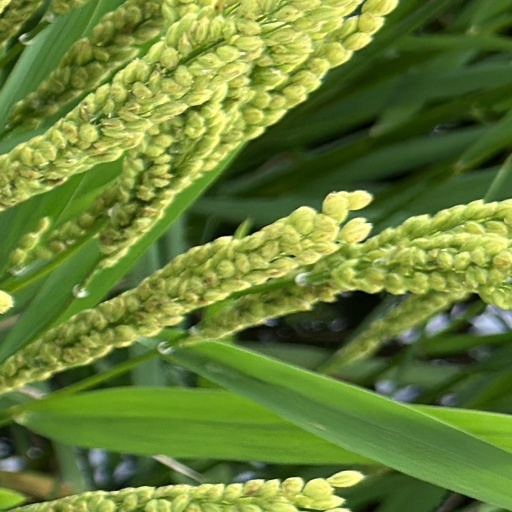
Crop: rice